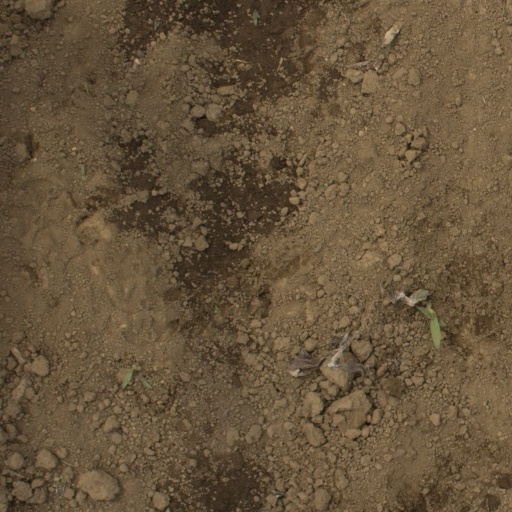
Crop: Jerusalem artichoke